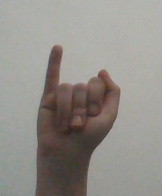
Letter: meem